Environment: lab
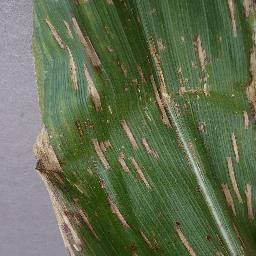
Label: gray_leaf_spot